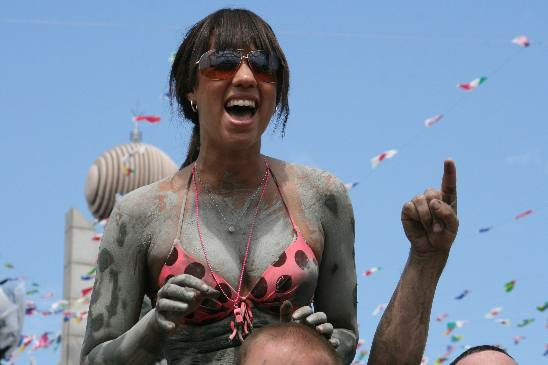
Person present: Yes